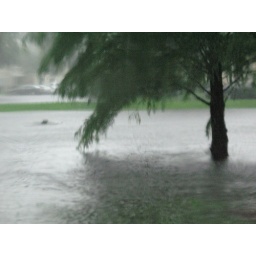
There is a grass hill and road somewhere under there